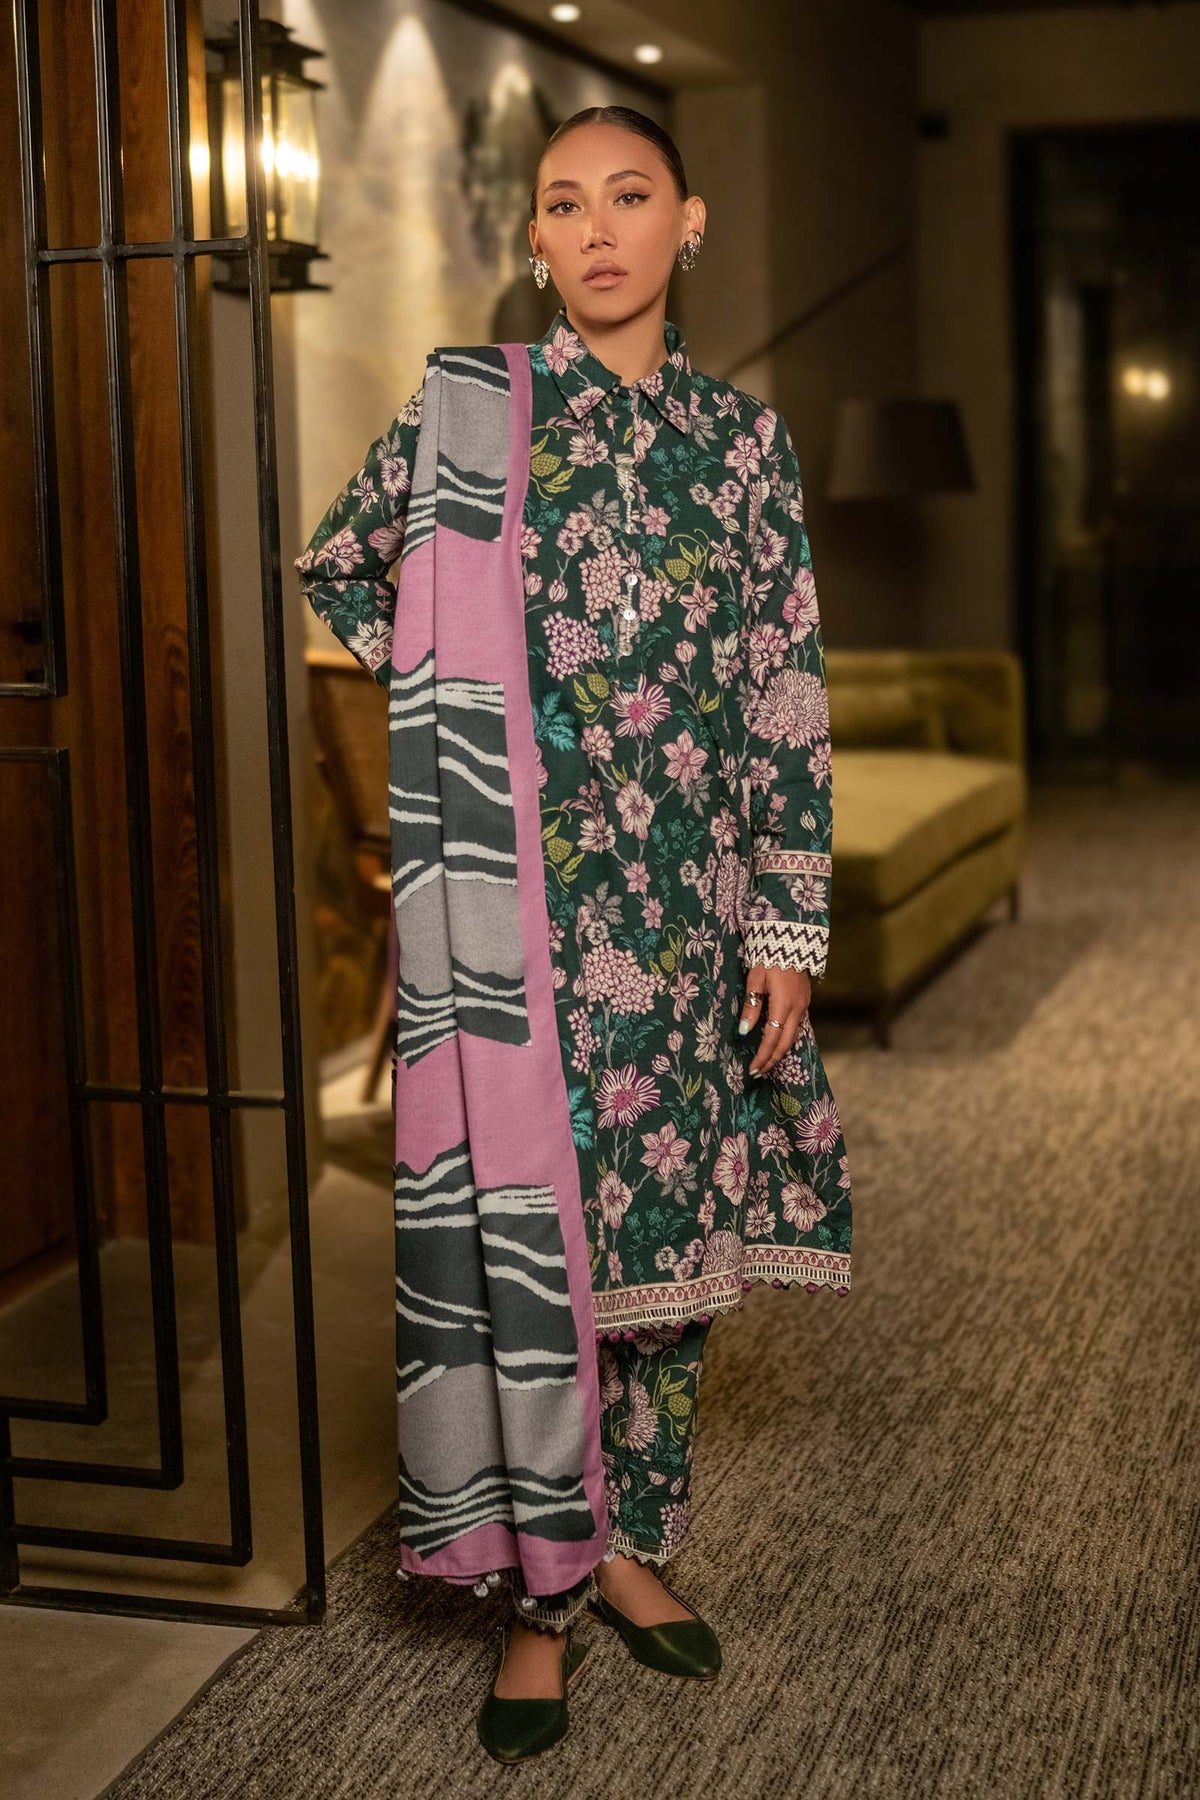
purple multi kashmir print cotton suit